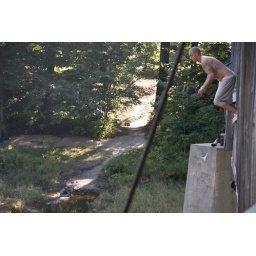
Daredevil jumping from a covered bridge, beers in hand, into a river in Southern, Vermont. Live Free or Die.